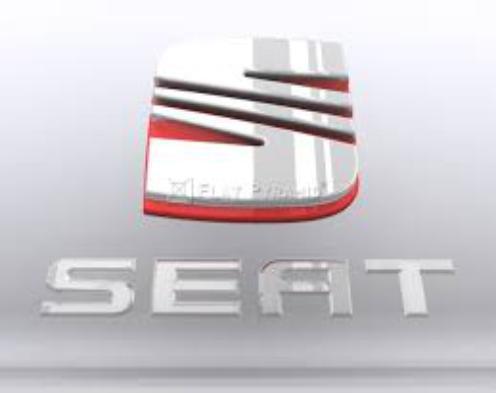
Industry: Transportation